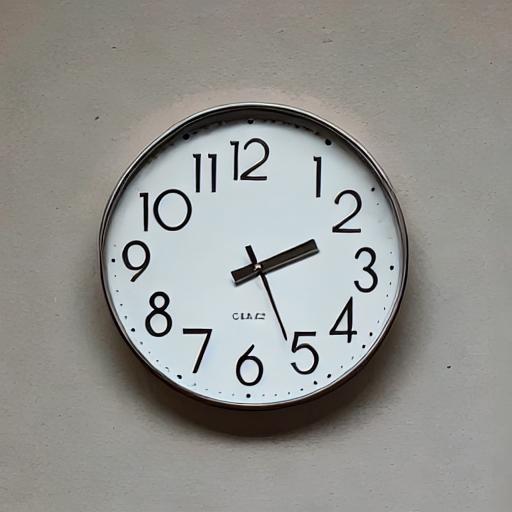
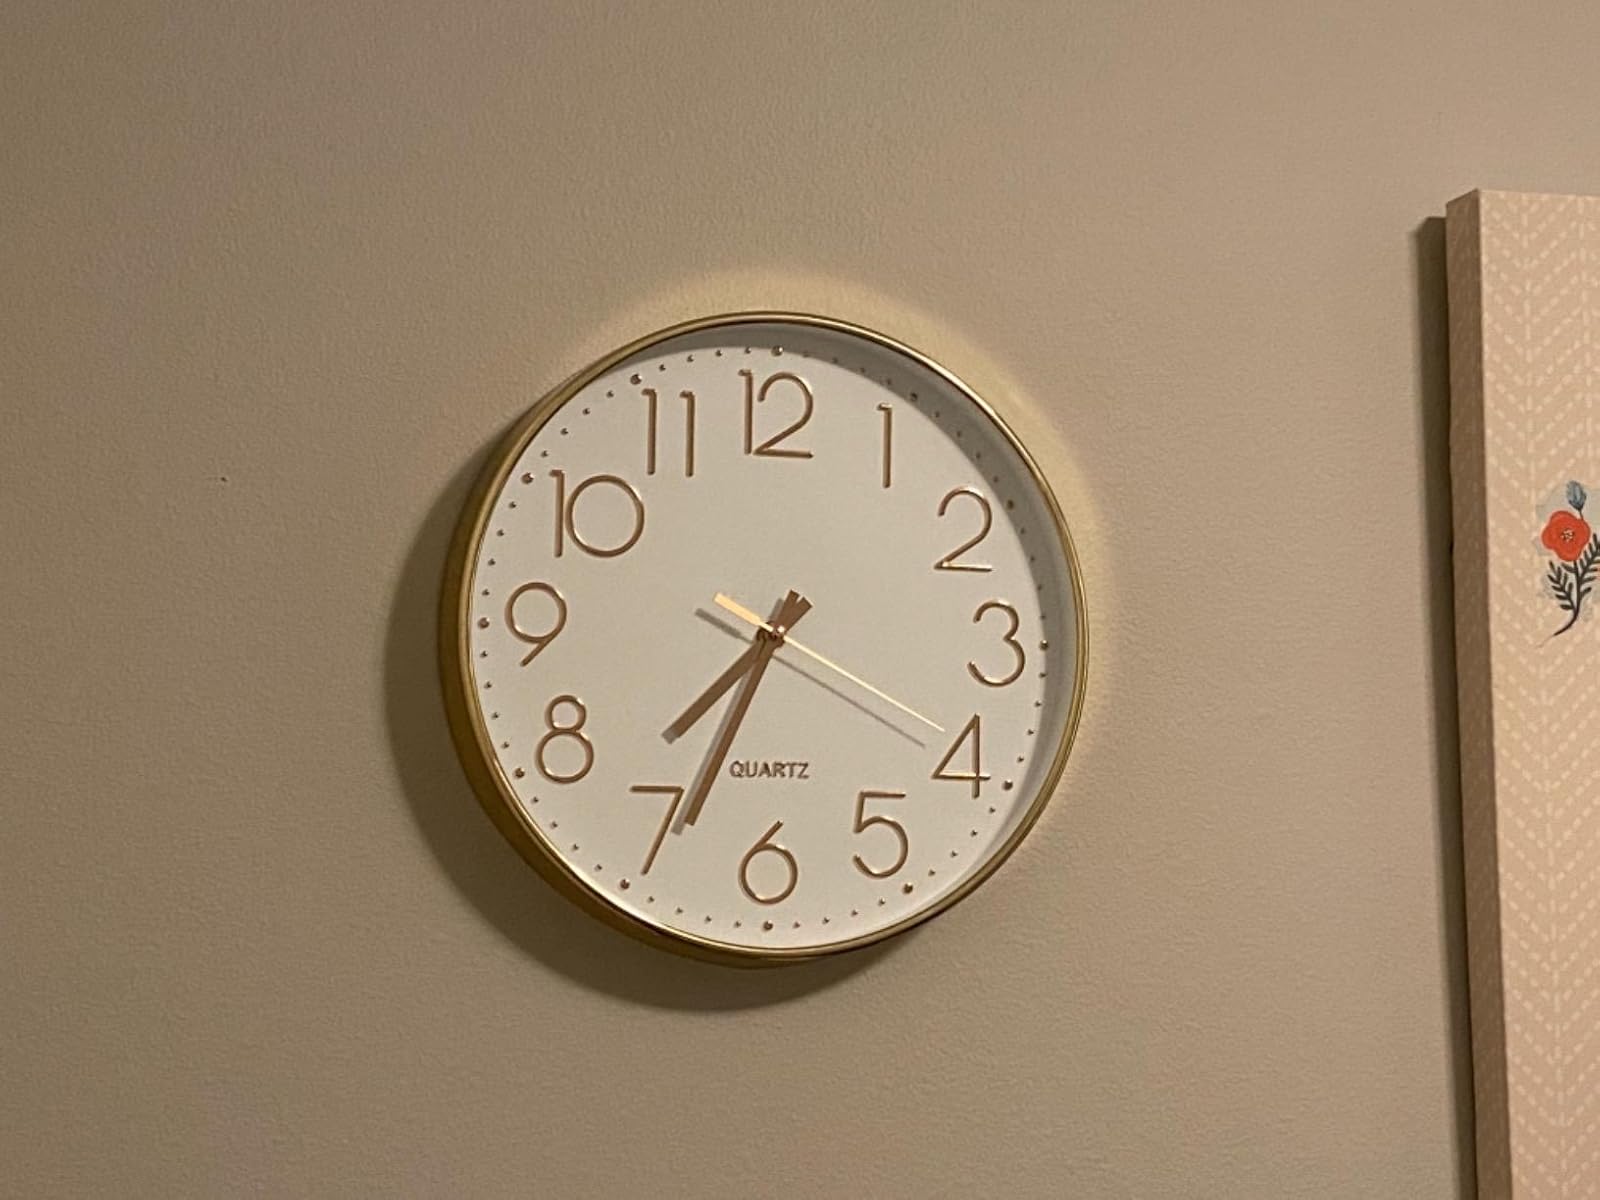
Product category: clock
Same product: no